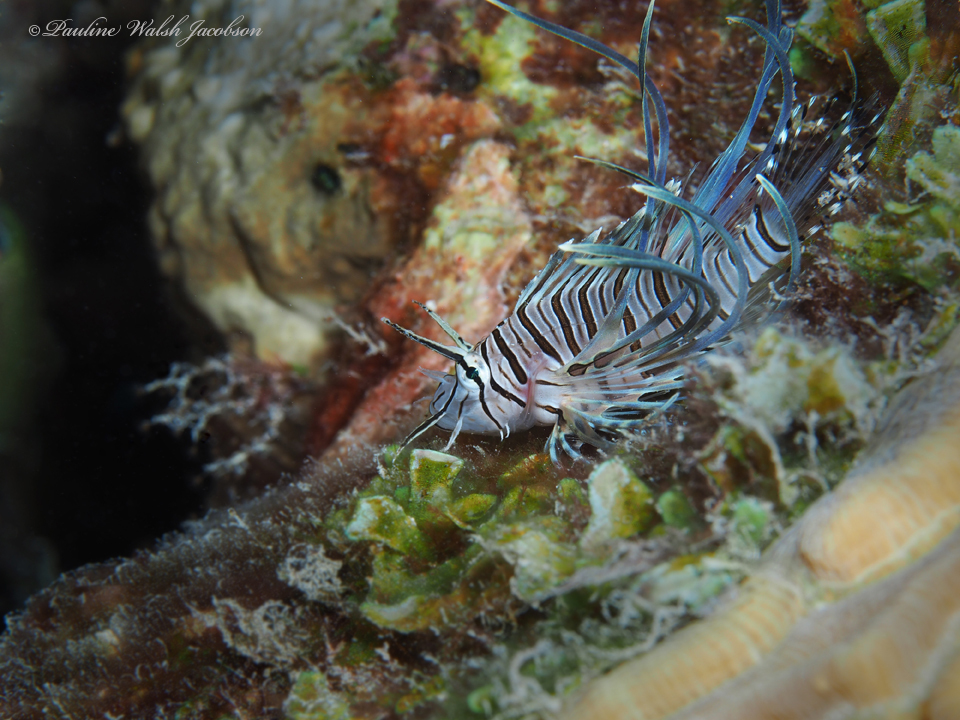
Pterois volitans (Red Lionfish)